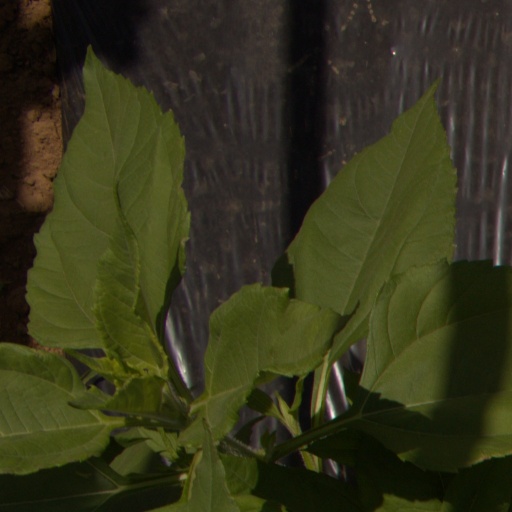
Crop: Jerusalem artichoke